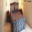
Label: bed